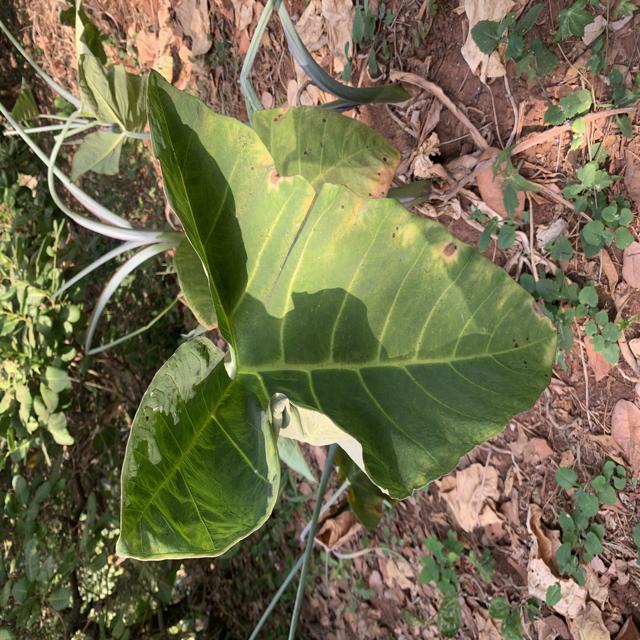
Label: Early_Blight